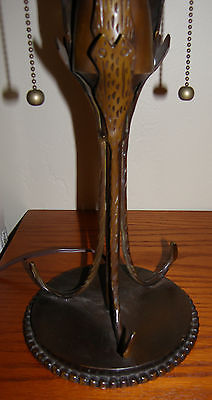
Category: lamp